Agent X44

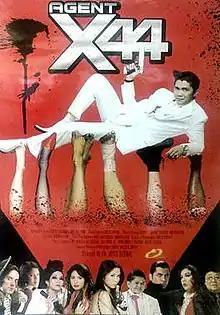
Agent X44 Official Poster

Agent X44 is a 2007 Filipino action spy comedy film directed by Joyce E. Bernal and starring Vhong Navarro as Agent X44 with Mariel Rodriguez in her film debut. The film was also the last movie of veteran actor Tony Ferrer prior to his death in 2021.